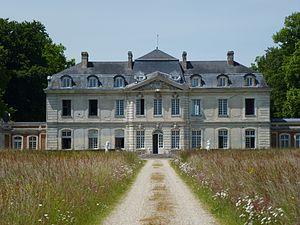
Cet article recense de manière non exhaustive les châteaux, maisons fortes, manoirs, mottes castrales, situés dans le département français de l'Eure, en France.